Marie Antoinette

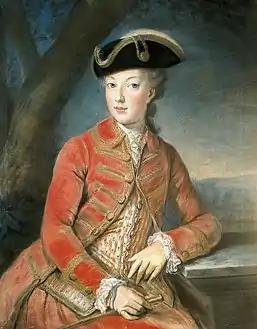
Queen Marie Antoinette of France, at age 16 depicted in a pastel portrait drawn in Versailles by Joseph Kranzinger and sent to her mother, Empress Maria Theresa, in Austria

Maria Antonia Josepha Johanna was born on 2 November 1755 at the Hofburg Palace in Vienna, Archduchy of Austria. She was the youngest daughter and 15th child of Empress Maria Theresa, ruler of the Habsburg monarchy, and her husband Francis I, Holy Roman Emperor. Maria Theresa gave birth to all of her previous children without any problems. During the birth of her last daughter serious complications arose, and doctors feared for the life of the mother. Her godparents were Joseph I and Mariana Victoria, king and queen of Portugal; Archduke Joseph and Archduchess Maria Anna acted as proxies for their newborn sister.